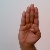
The image shows a hand gesture representing the letter 'B' in Indian Sign Language.